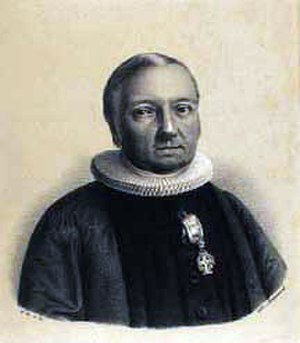
Jens Møller (teolog)
Jens Møller var en dansk teolog og historiker.